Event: Hurricane Matthew
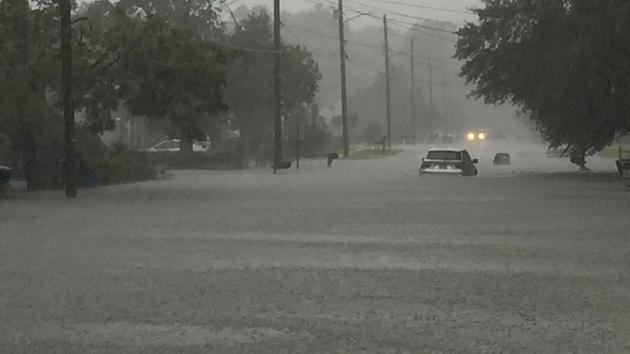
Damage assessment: damage